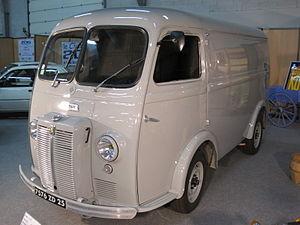
Peugeot D3A de 1953
Le Peugeot D3 et le Peugeot D4 étaient des fourgons automobiles à cabine avancée, de conception Chenard et Walcker, fabriqués pour Peugeot à partir d'octobre 1950 jusqu'en 1965.
Chenard et Walcker est une marque d'automobiles française créée par Ernest Chenard et Henry Walcker en 1899. Quatrième constructeur français en volume vers 1922 sous la direction de l'ingénieur Lucien Chenard, il est le premier vainqueur de la première édition des 24 Heures du Mans en 1923 et collectionne les victoires en compétition automobile. Son succès commercial est assuré par ses luxueuses automobiles de sport et de tourisme. Outre sa gamme automobile, des camions sont produits à partir de 1931.